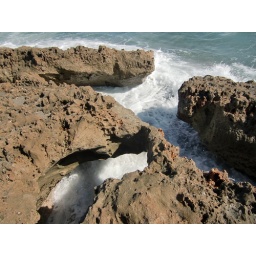
It's quite deep! When the tide is high the water blows through the openings in the rocks in a huge spray.